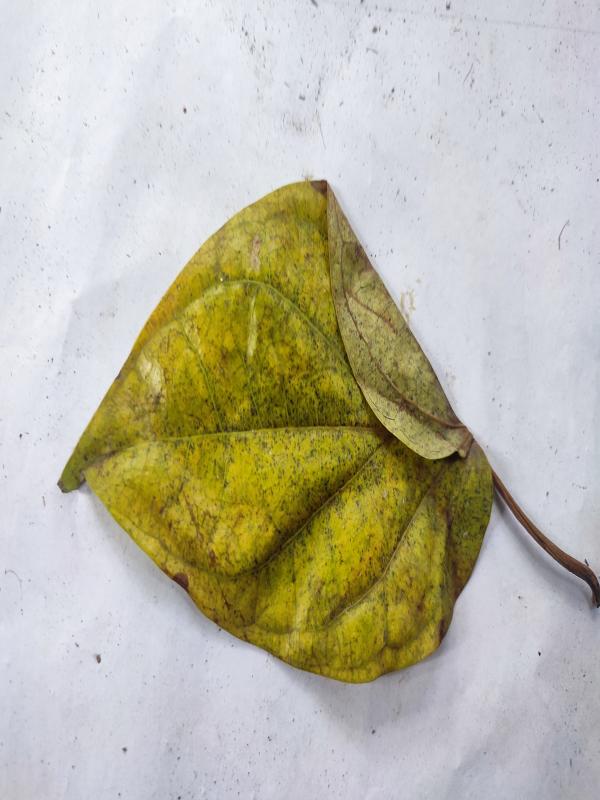
Label: Dried_Leaf